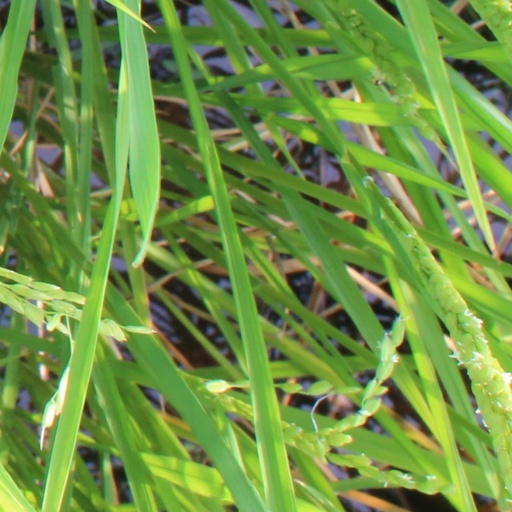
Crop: rice